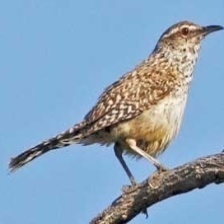
Species: CACTUS WREN
Scientific name: CAMPYLORHYNCHUS BRUNNEICAPILLUS